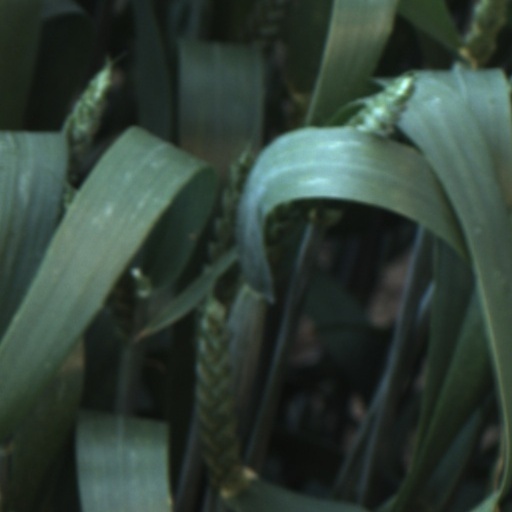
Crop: wheat